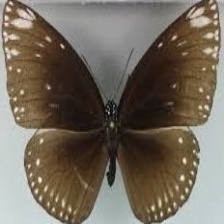
Species: BLUE SPOTTED CROW
Butterfly family (ImageNet category): monarch